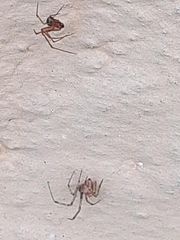
Species: Parasteatoda_tepidariorum